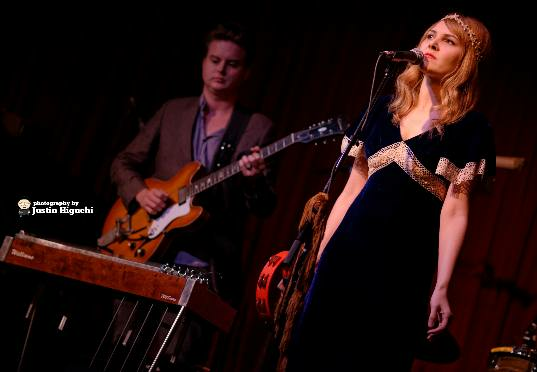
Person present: Yes